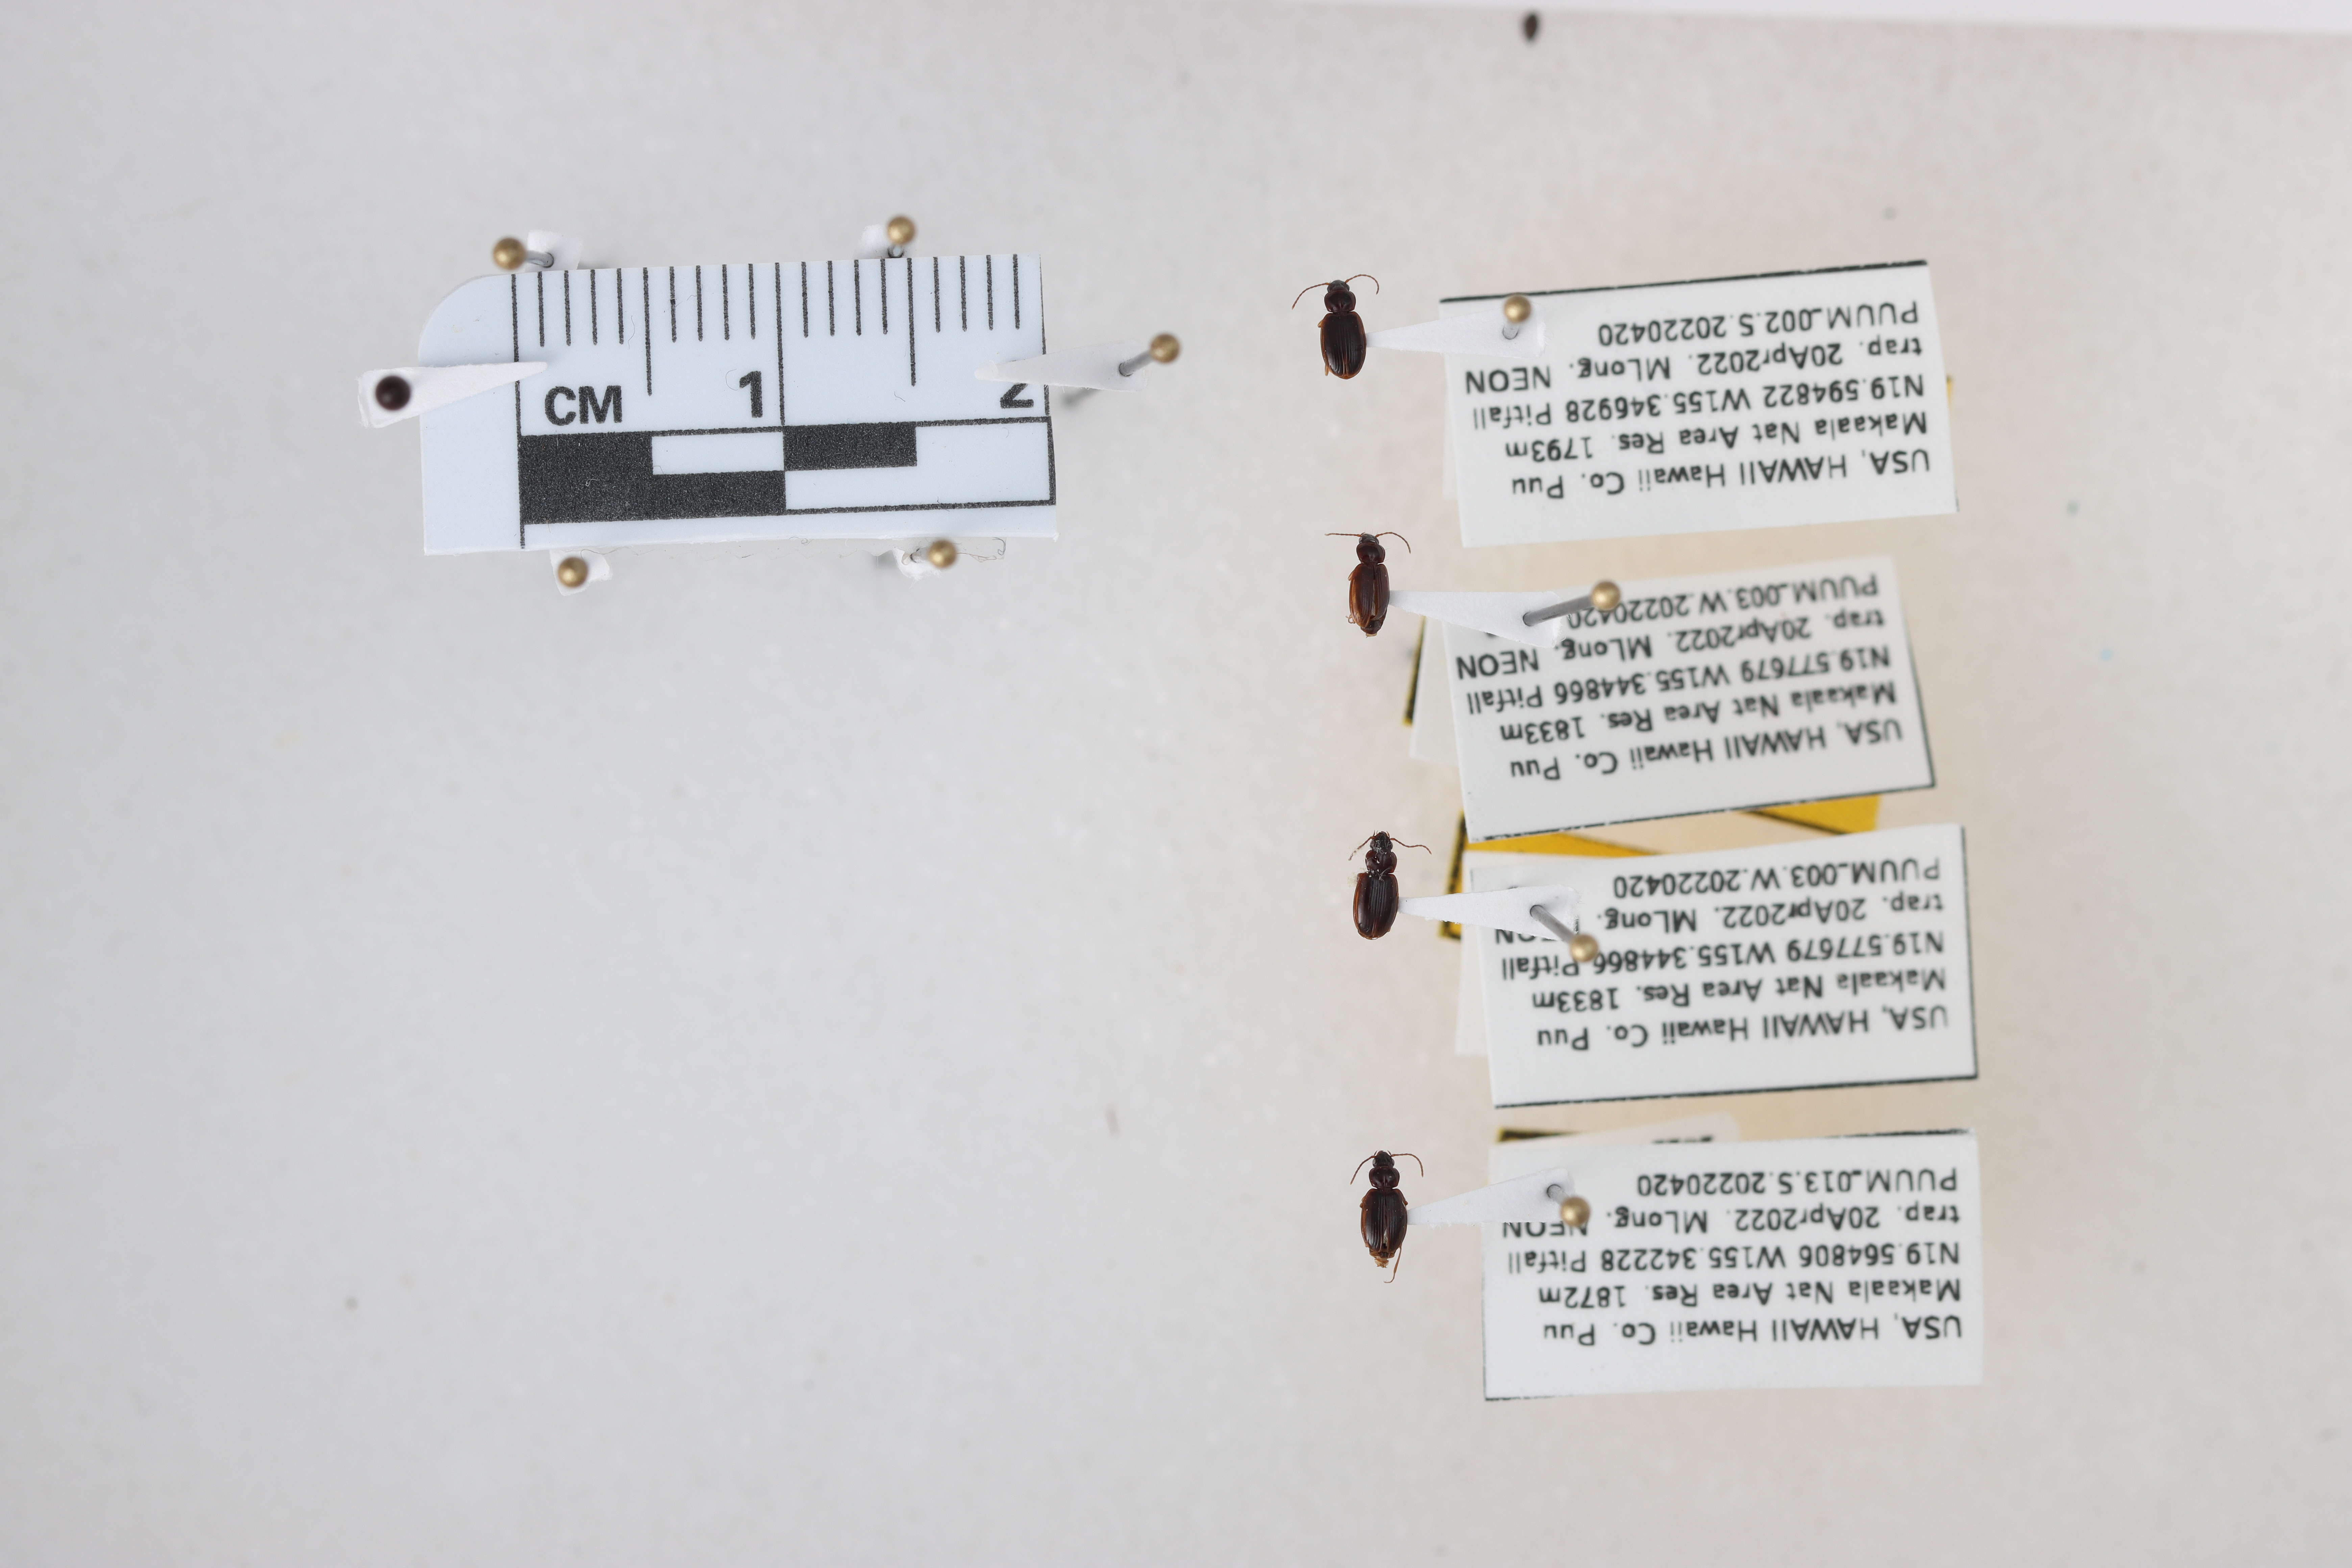
Beetle 1 — elytra length: 0.238 cm, elytra max width: 0.167 cm, basal pronotum width: 0.095 cm

Beetle 2 — elytra length: 0.235 cm, elytra max width: 0.13 cm, basal pronotum width: 0.082 cm

Beetle 3 — elytra length: 0.235 cm, elytra max width: 0.164 cm, basal pronotum width: 0.094 cm

Beetle 4 — elytra length: 0.235 cm, elytra max width: 0.161 cm, basal pronotum width: 0.09 cm